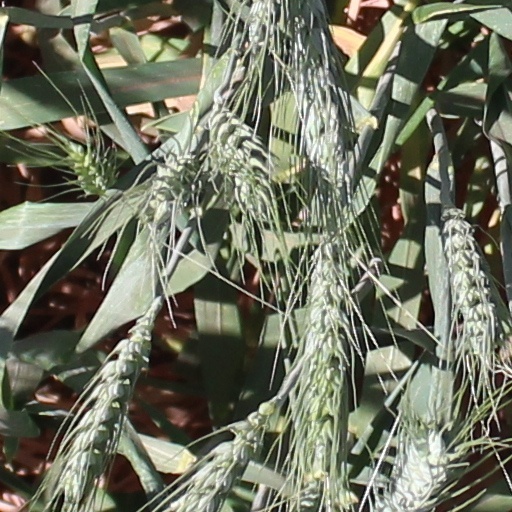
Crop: wheat